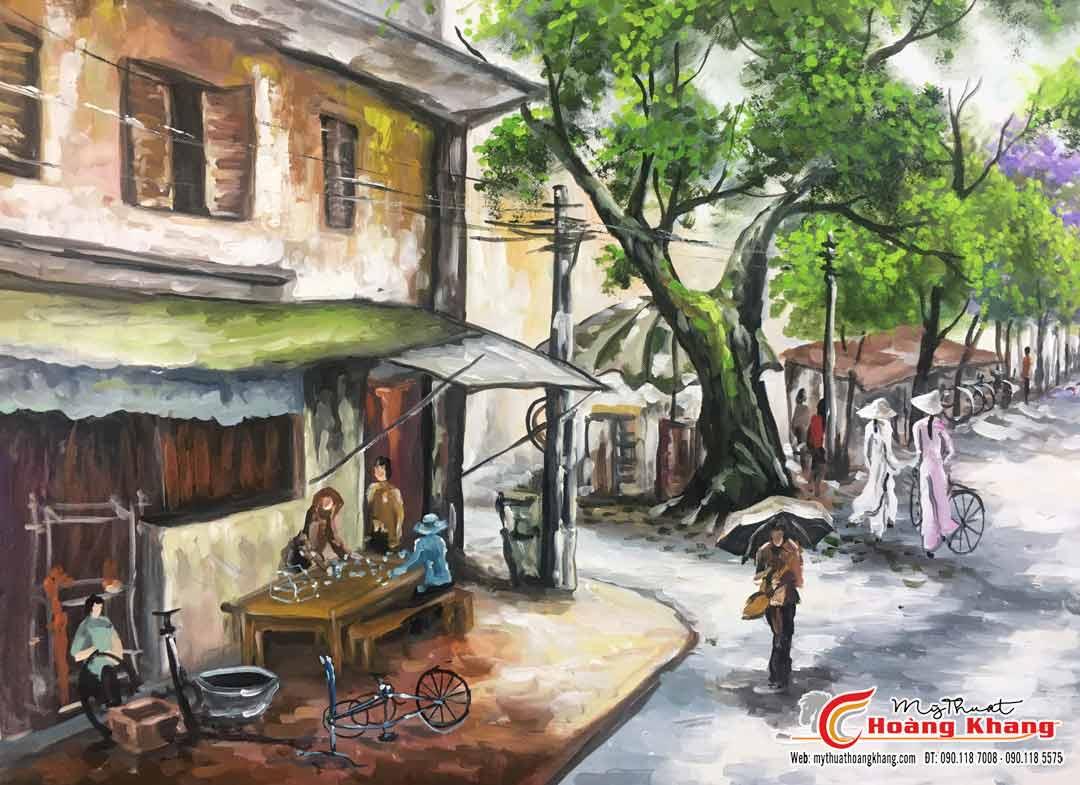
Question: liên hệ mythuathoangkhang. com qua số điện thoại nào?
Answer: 0901187008 hoặc 0901185575